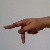
The image shows a hand gesture representing the letter 'P' in Indian Sign Language.